Taylor, Texas

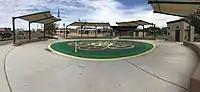
Heritage Square Park is located in downtown Taylor.

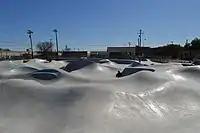
Pierce Park is a skate park located at 200 East 4th Street.

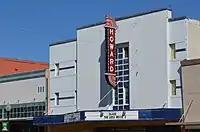
Howard Theatre, owned by Georgetown attorney William Bryan Farney and his wife, Marsha Farney, the District 20 member of the Texas House of Representatives from Williamson County

Taylor is a city in Williamson County, Texas, United States. The population at the 2020 Census was 16,267, up from 15,191 as of 2010.